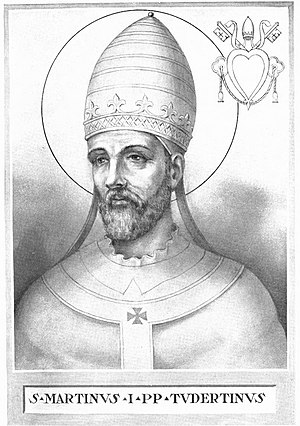
Pave Martin 1.
Martin 1. var pave fra 21. juli 649 til sin død i 655. Han blev født nær Todi i Umbria, på et sted der i dag er opkaldt efter ham. Han efterfulgte Pave Teodor 1. den 5. juli 649. Han var kun pave under det byzantinske pavedømme, hvis udnævnelser ikke blev anerkendt af en iussio fra Konstantinopel. Martin 1. blev bortført af kejser Konstans 2. og døde ved Cherson. Han blev betragtet som en helgen og martyr af den katolske kirke og af den ortodokse kirke.